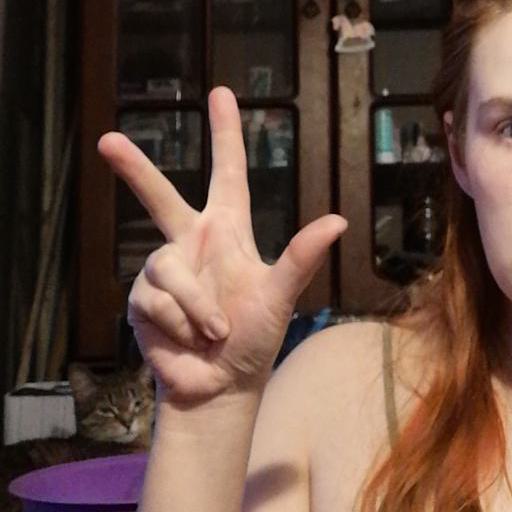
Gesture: three2